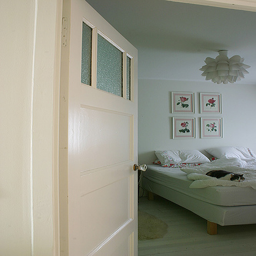
A bed sitting in a room under four pictures.
A cat is sleeping on a bed in a white bedroom.
a black and white cat is laying on a bed
A doorway opens to a charming white bedroom with a cluster flower fixture.
Beyond an open door, a cat is laying on a white bed.